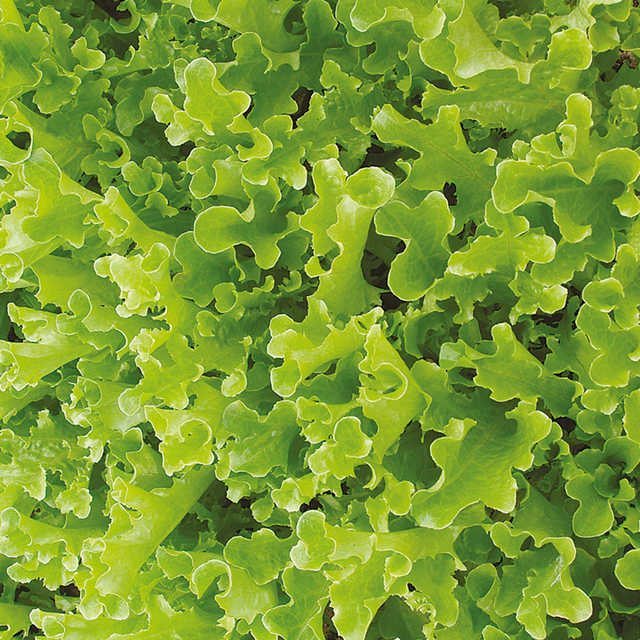
Texture: frilly